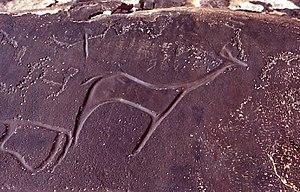
Gravures préhistoriques de Taghit (Algérie)
Les gravures rupestres de la région de Taghit, situées entre Beni Abbes et Bechar dans la Wilaya de Bechar, à la limite ouest du grand erg occidental, présentent de nombreuses affinités avec une part de celles du Sud-oranais.